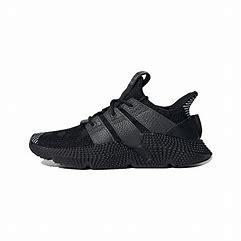
Brand: adidas
Model: originals Adidas Originals Prophere